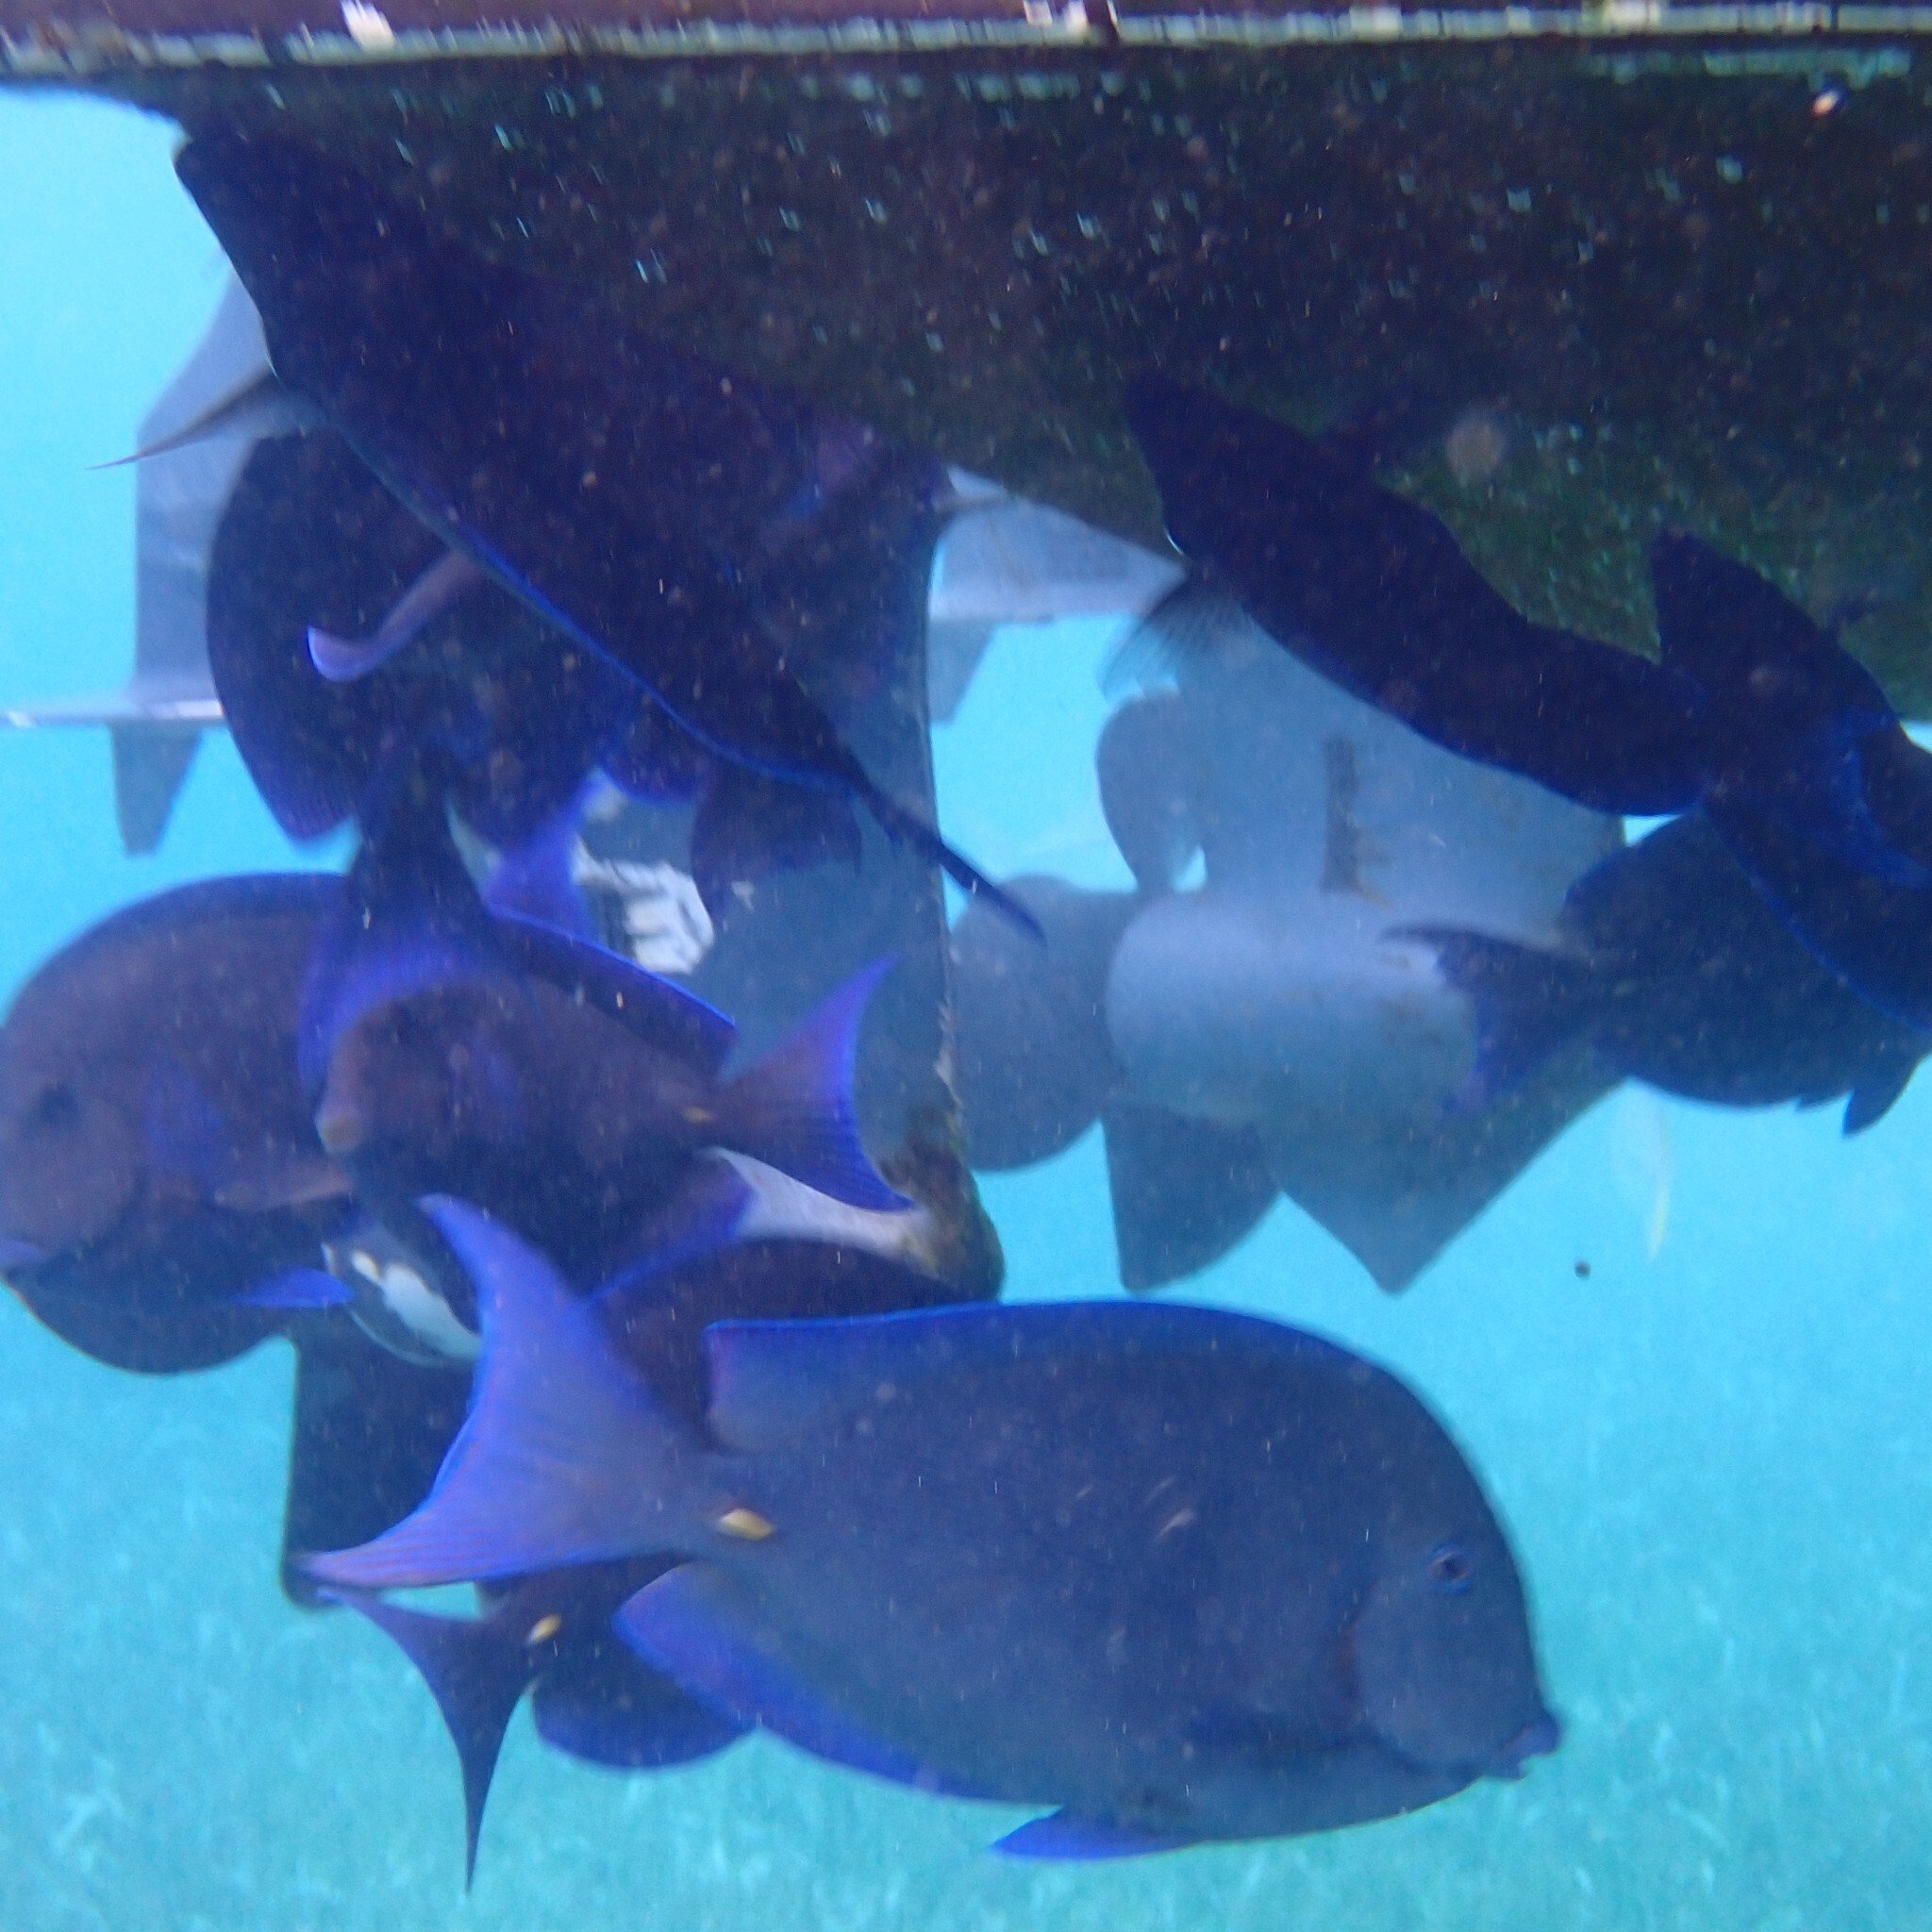
Acanthurus coeruleus (Atlantic Blue Tang)